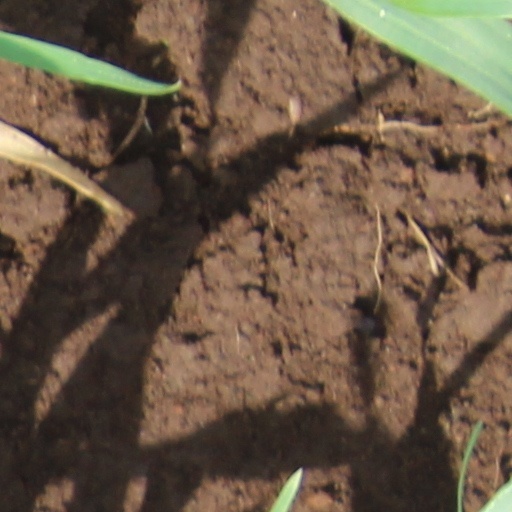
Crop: wheat